Rudolph Felix Bauer

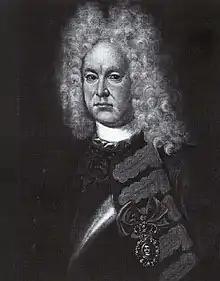
Rudolph Felix Bauer

Rudolph Felix Bauer (1667–1717) was a Baltic German in Russian Empire military service, also a statesman.